Colin Farrell

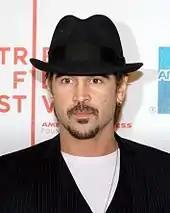
Farrell at the 2010 Tribeca Film Festival

On 11 January 2009, Farrell won the Golden Globe Award for Best Actor – Motion Picture Musical or Comedy for "In Bruges", in which he co-starred with Brendan Gleeson. In the same year, he also appeared in Terry Gilliam's film "The Imaginarium of Doctor Parnassus", starring Christopher Plummer and Andrew Garfield. Farrell was one of three actors (with Johnny Depp and Jude Law), who helped to complete Heath Ledger's role when Ledger died before filming ended. They played "Imaginarium" versions of Ledger's character Tony, donating their earnings to Ledger's daughter Matilda. Farrell also starred that year in "Triage", directed by Oscar-winning Bosnian screenwriter and director Danis Tanović, about the life of a war correspondent. He lost 30 pounds for the role. Farrell's work was described as "dedicated" by "Variety"s Todd McCarthy, and Julian Sancton of "Vanity Fair" wrote that the film was "a hell of a lot more insightful than other movies that deal with a similar topic". However, "Triage" was not widely distributed due to the marketing challenges posed by its difficult topics (including PTSD). That year, Farrell played a supporting role (as Tommy Sweet) in "Crazy Heart" with Jeff Bridges.